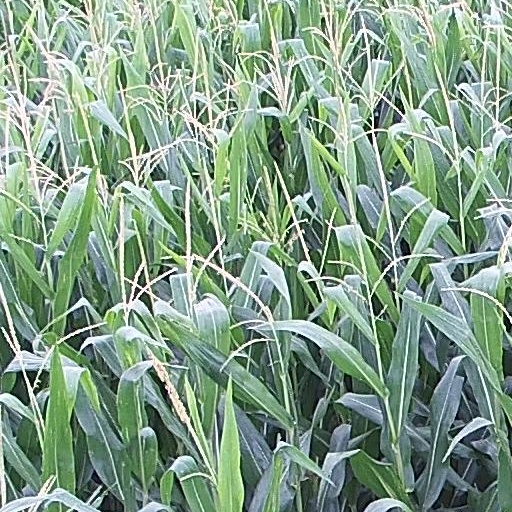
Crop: maize; corn